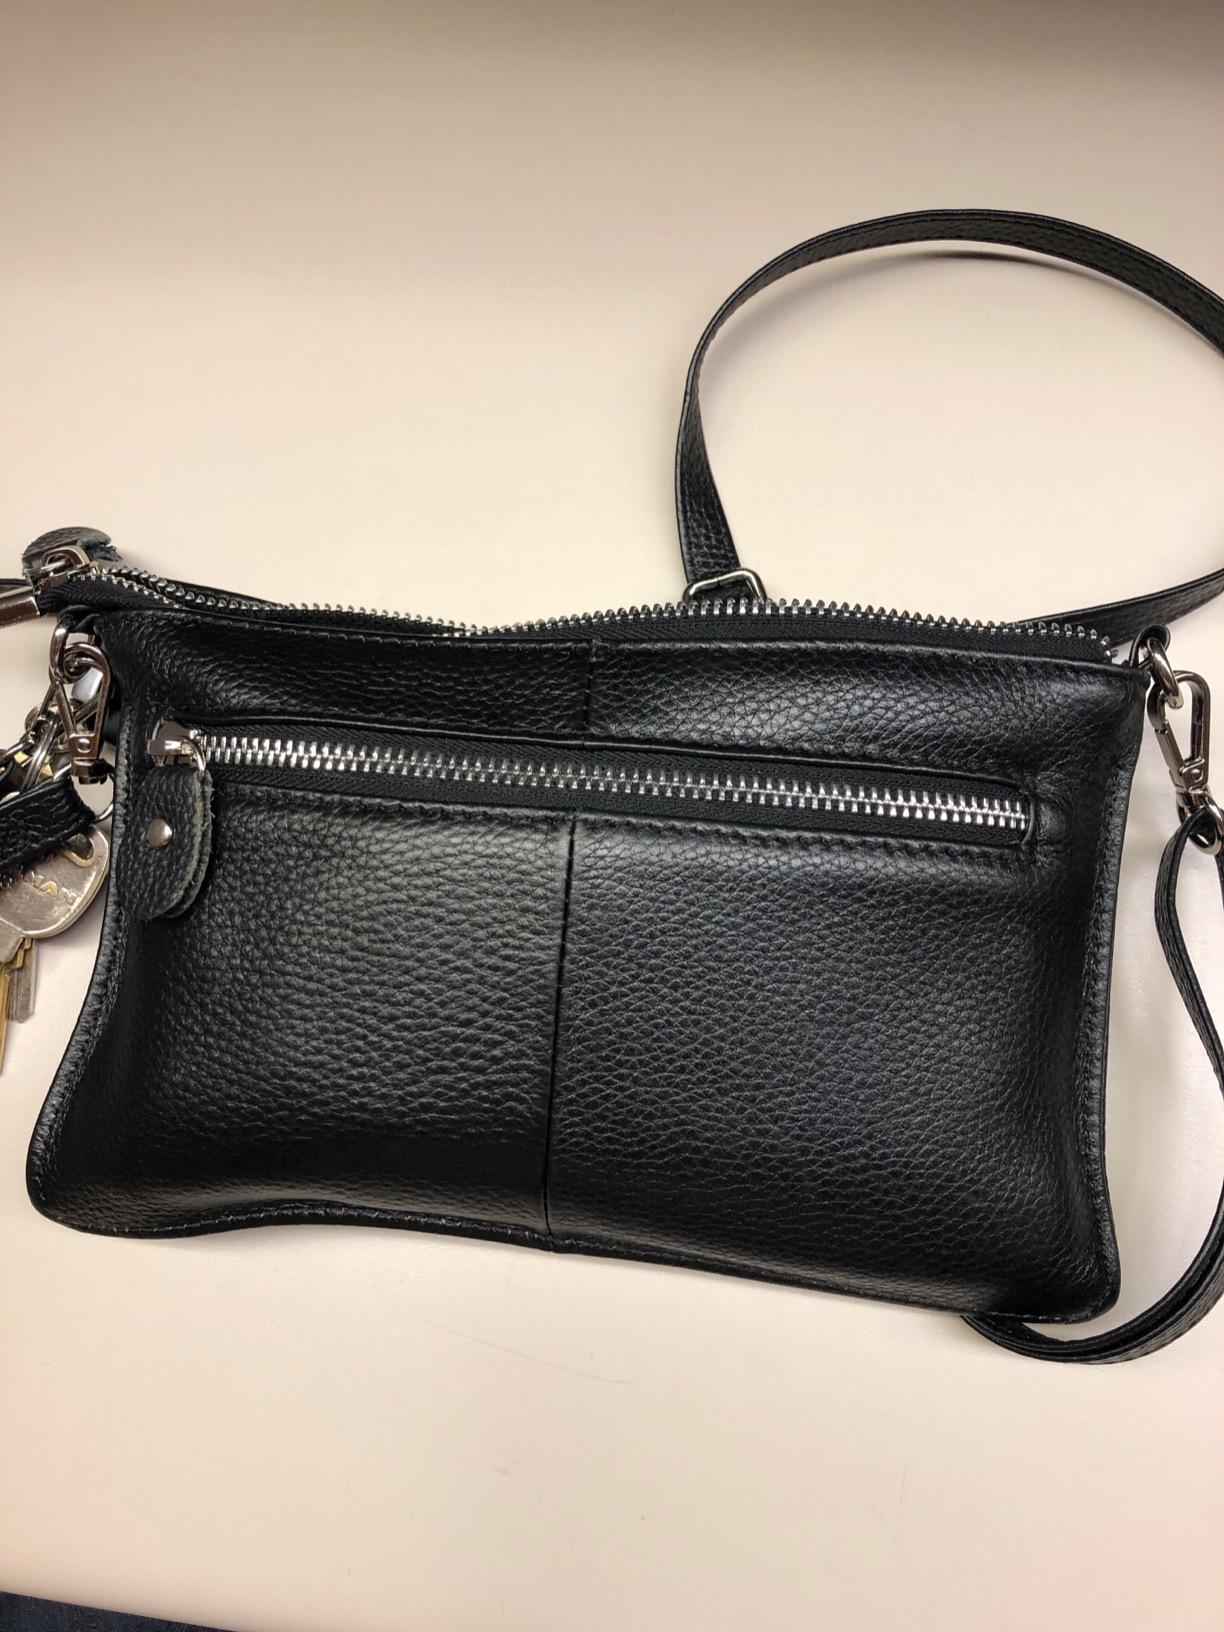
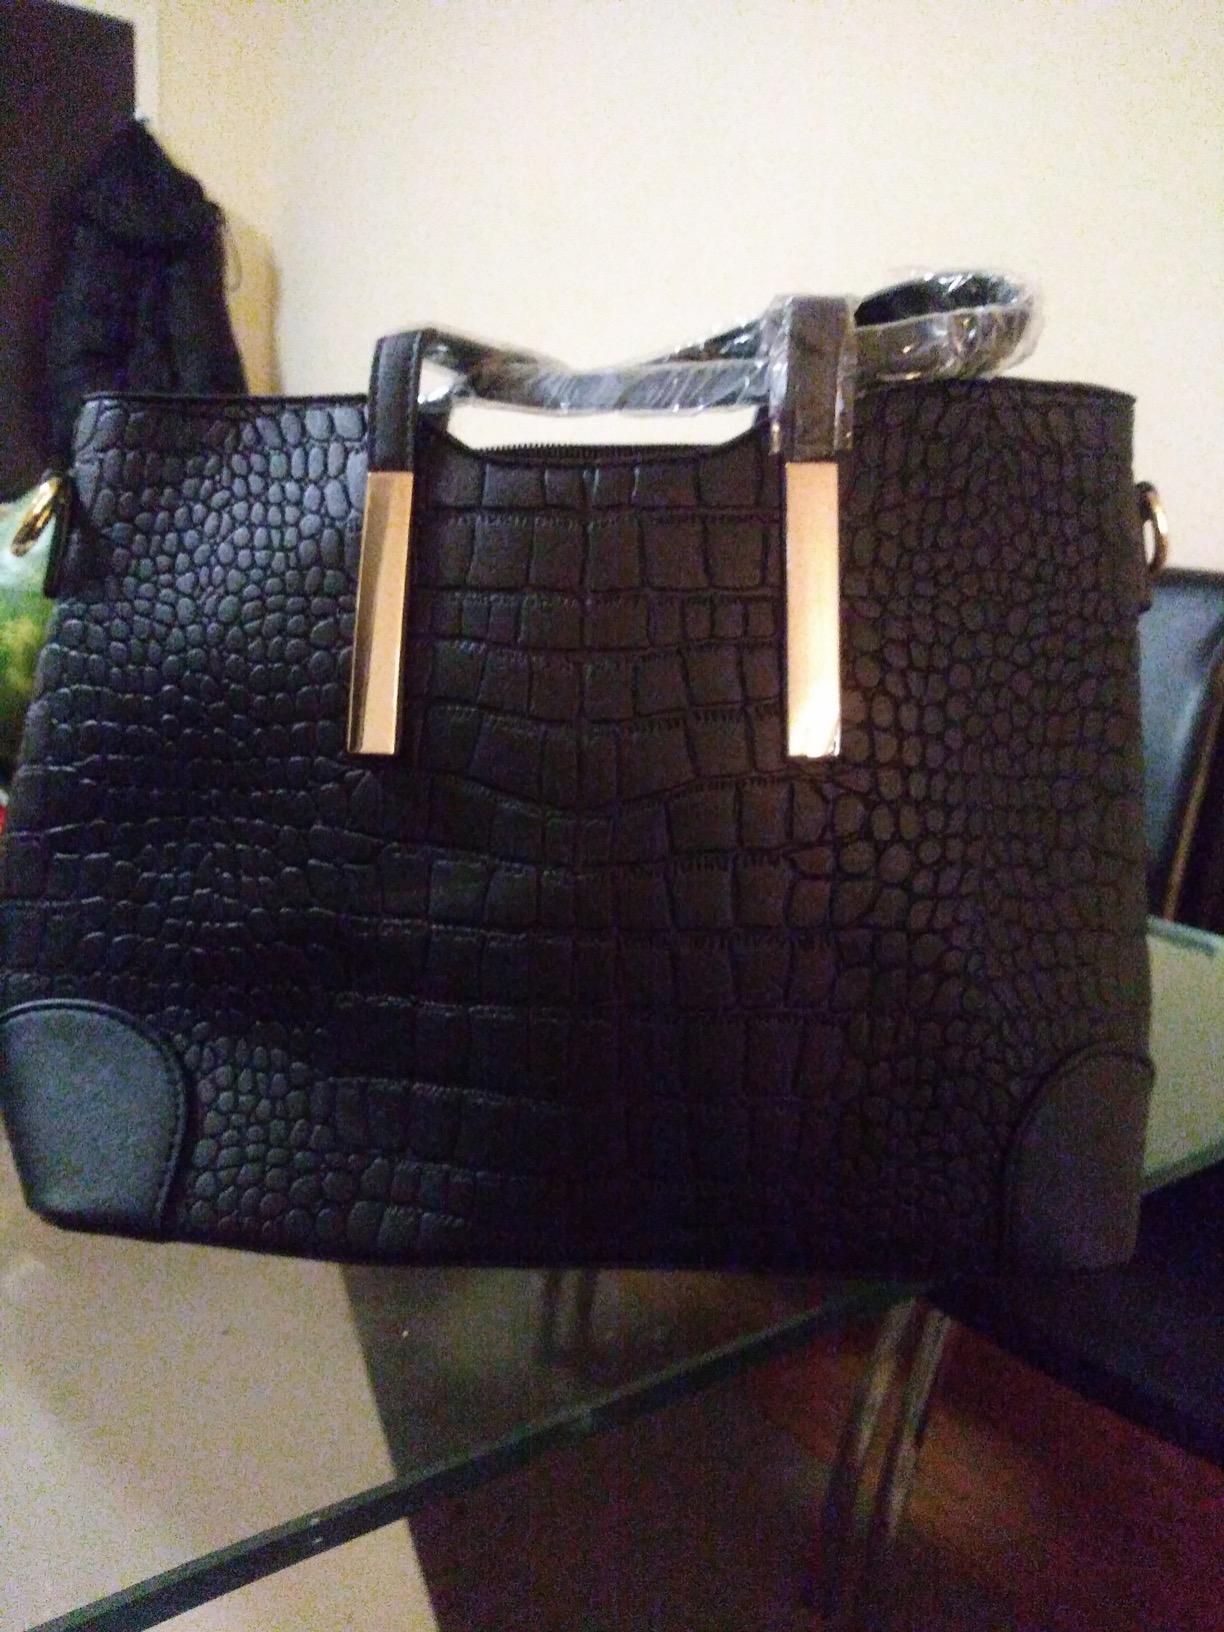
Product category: accessories_handbag
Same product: no